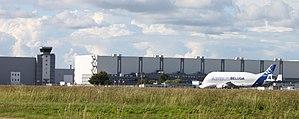
BELUGA devant l'Aéroport de SAINT NAZAIRE
L'aéroport de Saint-Nazaire - Montoir est un aéroport du département de Loire-Atlantique situé sur la commune de Montoir-de-Bretagne. Il est également appelé par les Nazairiens, aéroport de Gron. Gron étant le quartier où se situent les infrastructures aéroportuaires et Airbus Industrie '.
Hélyce, officiellement graphié hélYce, est une ligne de bus à haut niveau de service exploitée par la Société des transports de l'agglomération nazairienne. Cette ligne de bus mise en service le 3 septembre 2012, en partie en site propre, est destinée à faciliter les déplacements à Saint-Nazaire, en Loire-Atlantique.